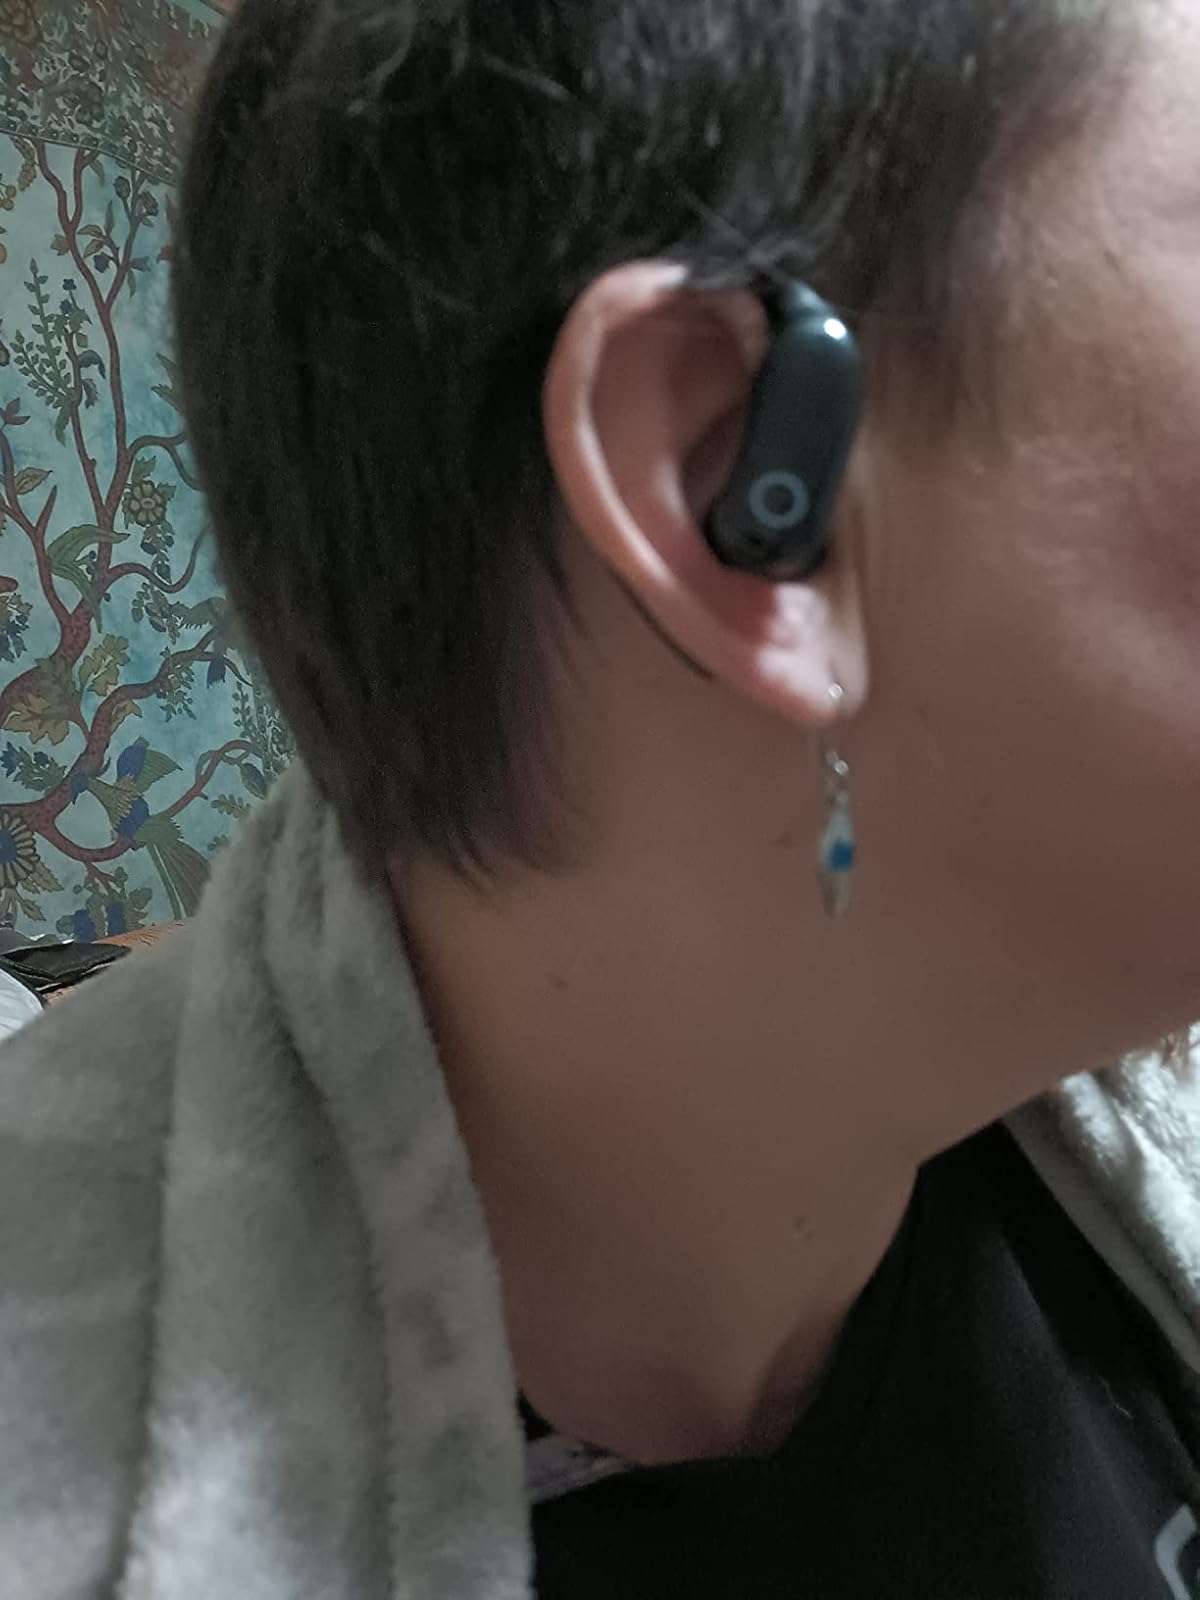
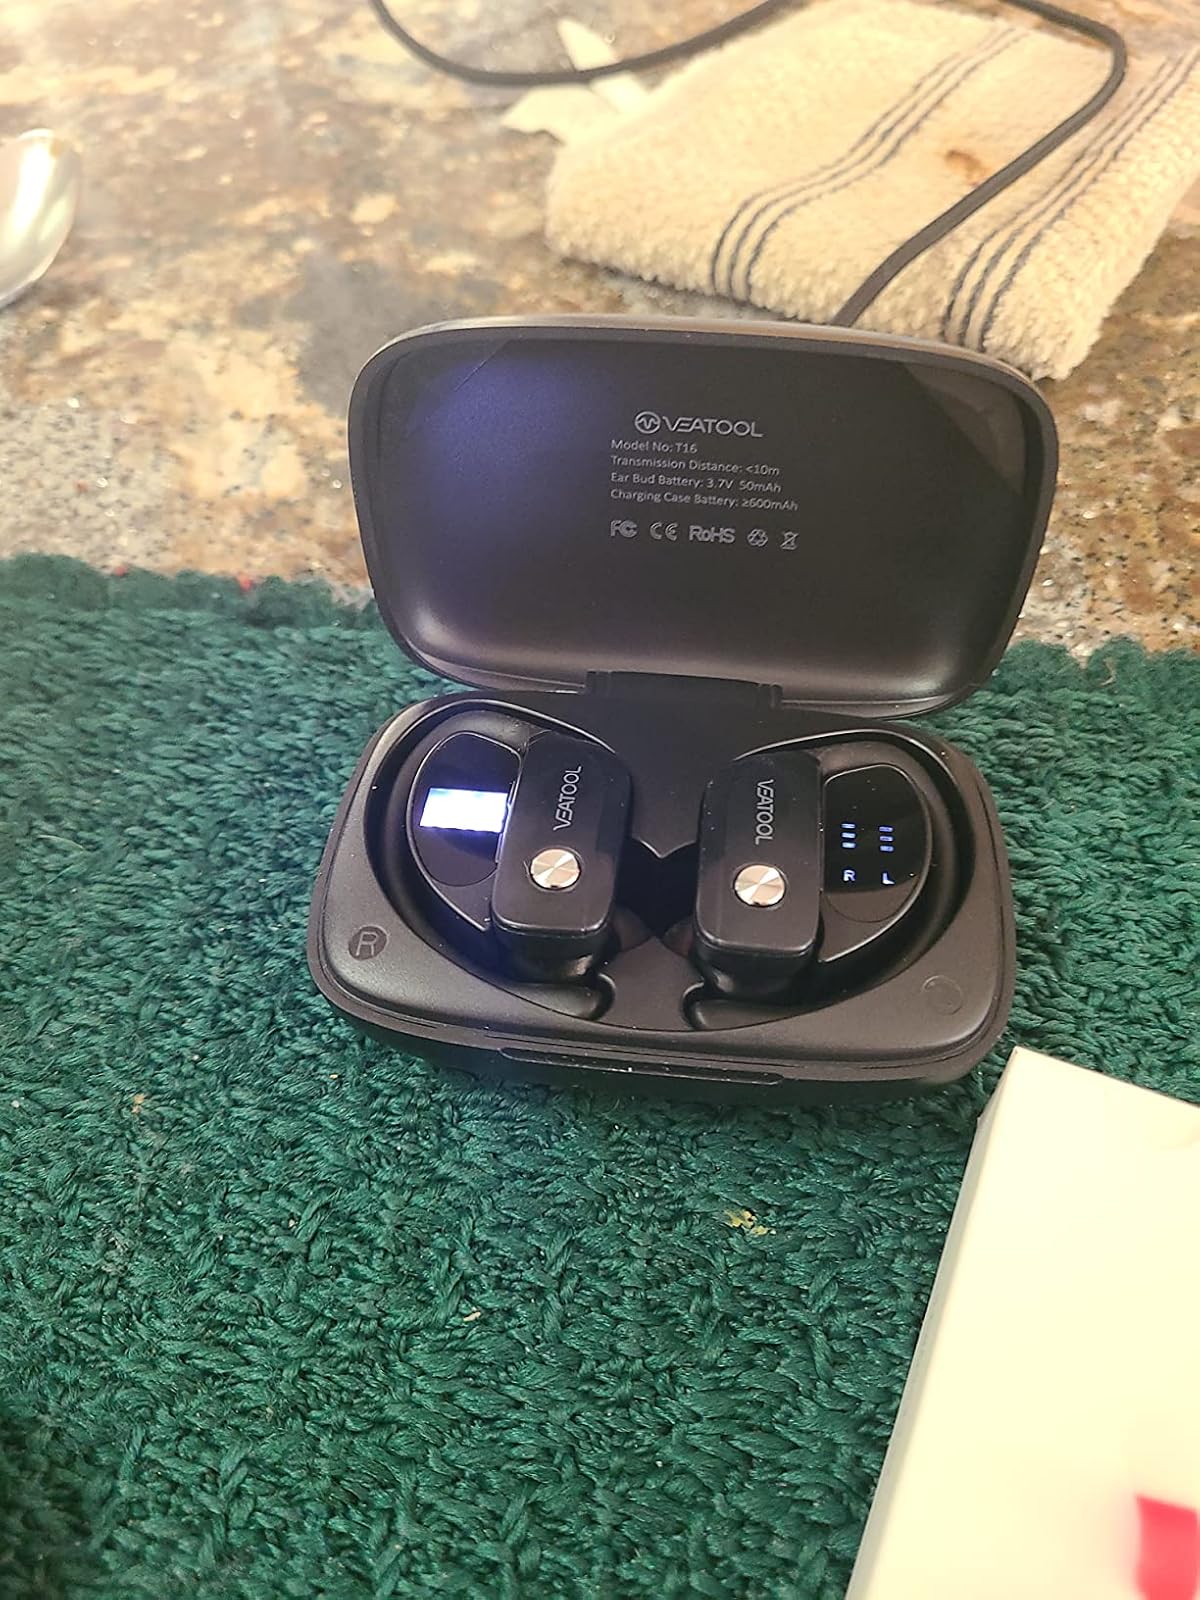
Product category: earbuds
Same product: no